Dønnesfjord Church

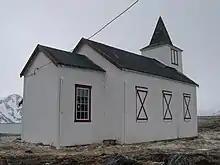
View of the church

Dønnesfjord Church is a former parish church of the Church of Norway in Hasvik Municipality in Finnmark county, Norway. It is located in the village of Dønnesfjord on the island of Sørøya. It was one of the churches for the Hasvik parish which is part of the Alta prosti (deanery) in the Diocese of Nord-Hålogaland. The white, wooden church was built on this site in 1952 and it was closed in 2003. The church seats about 120 people.